Chung Ju-yung

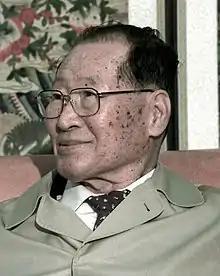
Chung in 1998

Chung Ju-yung or Jung Joo-young (25 November 1915 – 21 March 2001) was a South Korean entrepreneur and the founder of Hyundai Group, one of the largest chaebols in South Korea. Raised as the eldest son of a poor Korean farmer, Chung was influential to the rapid development of Korea's economy by founding Hyundai Heavy Industries, developing it into the world's largest shipbuilder, as well as expanding Hyundai Motor Group into the largest automobile manufacturer in Korea and the world's third-largest. Chung also contributed to the development of South Korea's infrastructure after the Korean War. In 1970, together with President Park Chung Hee, Chung connected Seoul and Busan with the Gyeongbu Expressway.